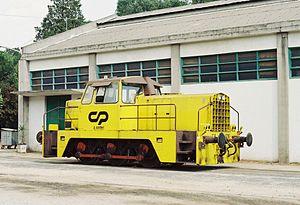
Le CP série 1150 est un locotracteur, c'est-à-dire un engin ferroviaire de faible puissance, construit par Sorefame. Le modèle a été retiré en 2011.